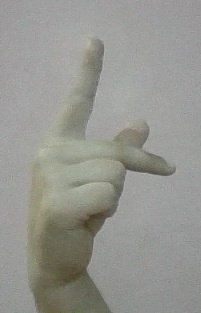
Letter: dha